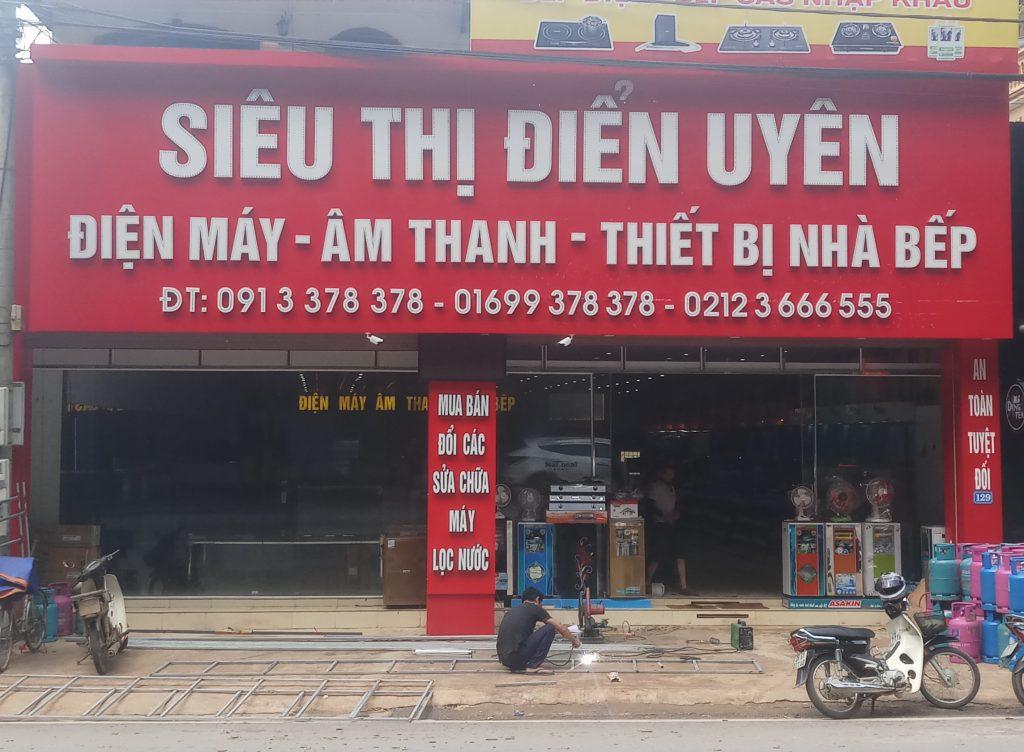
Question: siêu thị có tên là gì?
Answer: siêu thị điển uyên